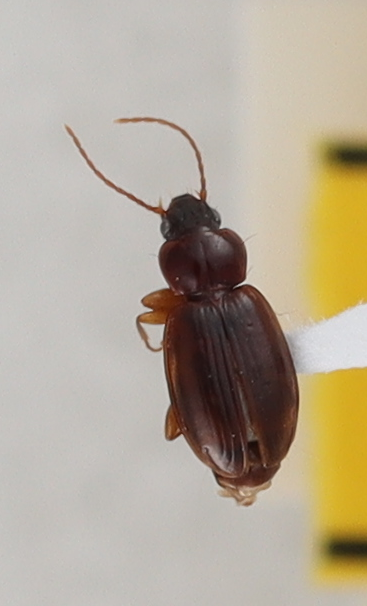
Scientific name: Trechus obtusus
Plot: 2
Trap: S
Collected: 20190828